Ustaše in Australia

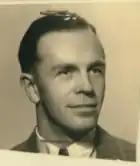
Ljubomir Vuina

Vuina was from Sarajevo where he became a "pukovnik" (colonel) in the Crna Legija (Black Legion), a notorious death squad infamous for their massacres of civilians and the mass deaths at concentration camps which were under their control. Vuina was a founder of the Adelaide Croatia Club in 1950 and Australian authorities estimated that by 1952, around 250 people that had been associated with the Ustaše were members at the club. ASIO later allowed Vuina to set up a newspaper and organise paramilitary training. Vuina obtained citizenship and moved to the Eastern Suburbs of Sydney where he died in 1999. He remained proud of his time in the Crna Legija and believed the unit should be represented at Anzac Day parades. Ironically, the Returned and Services League of Australia has for many years allowed representatives of the genocidal Serbian Nazi-collaborator militia, the Chetniks, to march in Anzac Day parades across the country.